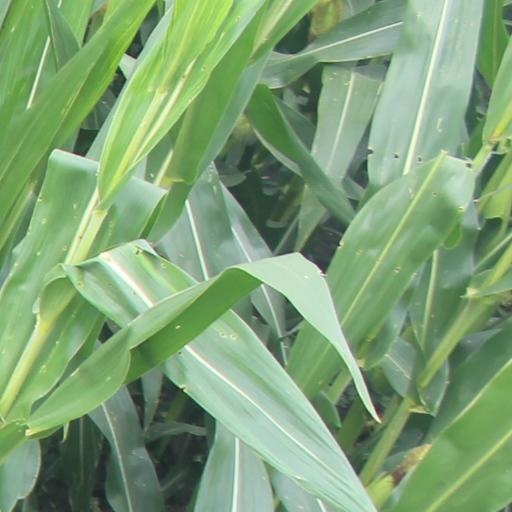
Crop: maize; corn